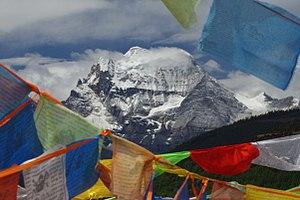
La réserve naturelle de Yading est une réserve de biosphère située à l'est du plateau tibétain dans la Préfecture autonome tibétaine de Garzê de la province du Sichuan en Chine.